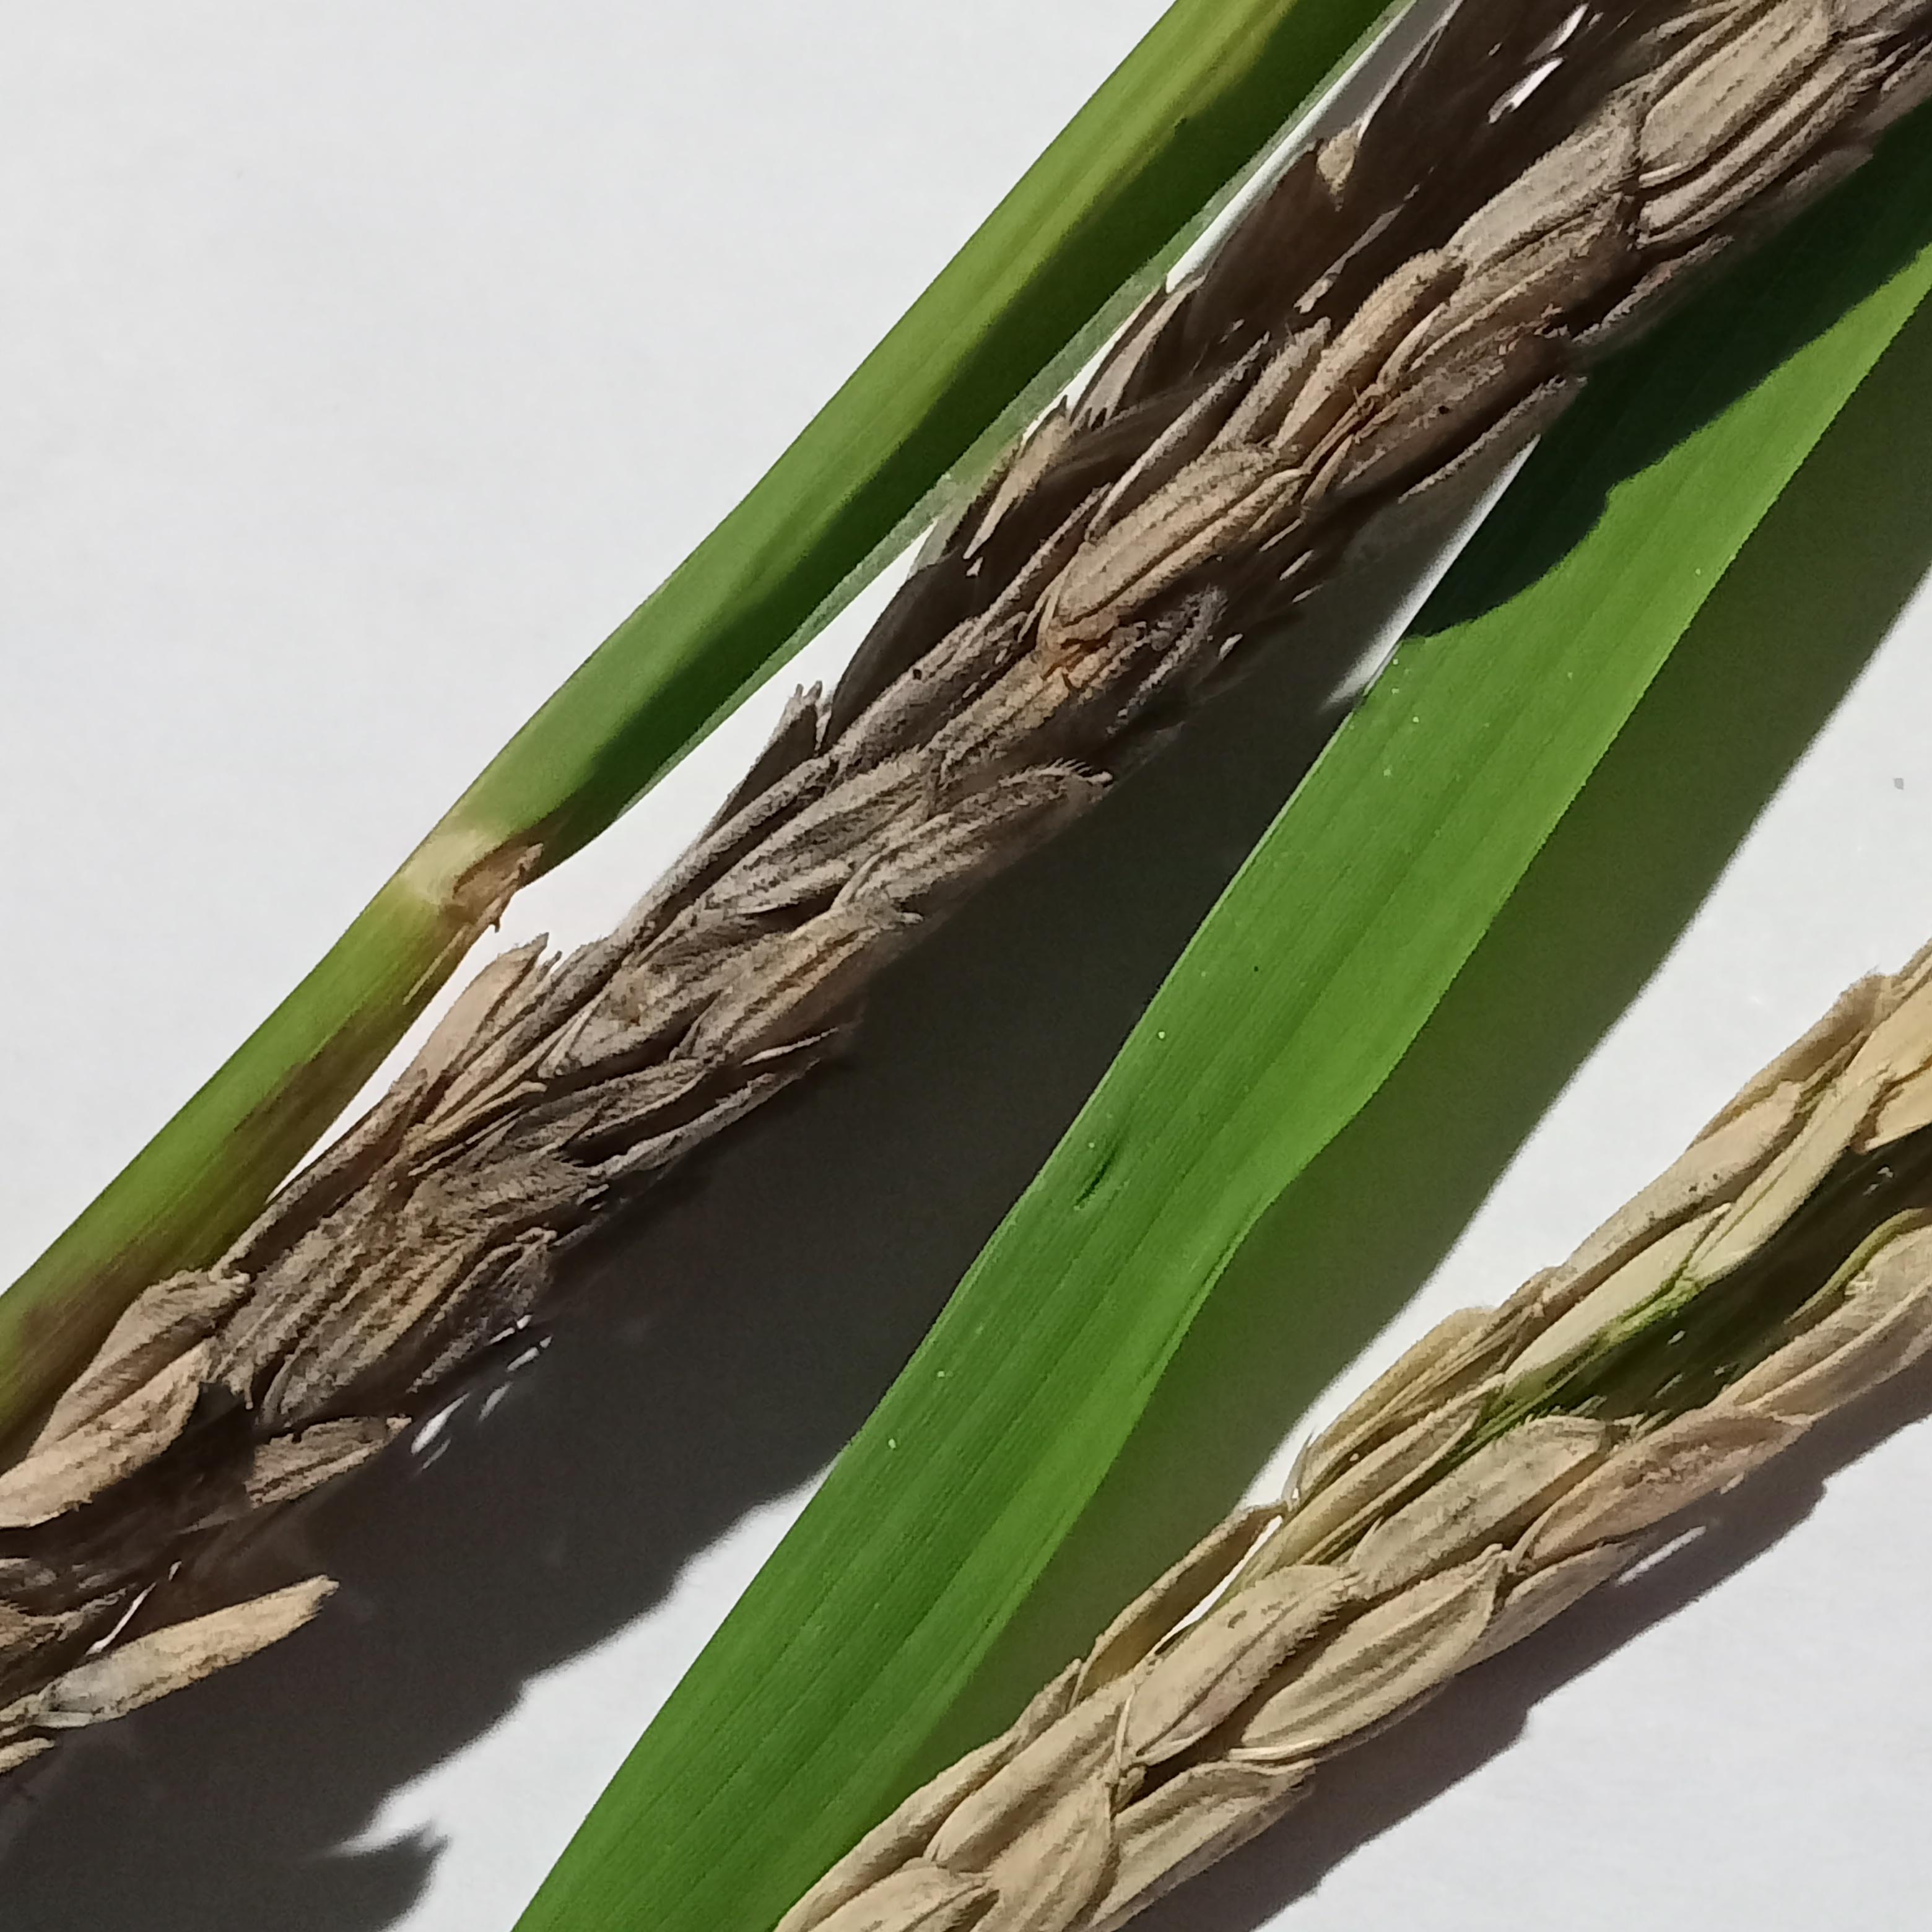
Label: Rice___Neck_Blast